Trinidad and Tobago

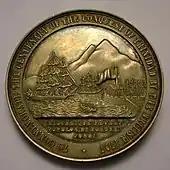
A medallion showing the capture of Trinidad and Tobago by the British in 1797.

The British had begun to take a keen interest in Trinidad, and in 1797 a British force led by General Sir Ralph Abercromby launched an invasion of Trinidad. His squadron sailed through the Bocas and anchored off the coast of Chaguaramas. Seriously outnumbered, Chacón decided to capitulate to the British without fighting. Trinidad thus became a British crown colony, with a largely French-speaking population and Spanish laws. British rule was later formalised under the Treaty of Amiens (1802). The colony's first British governor was Thomas Picton, however his heavy-handed approach to enforcing British authority, including the use of torture and arbitrary arrest, led to his being recalled.